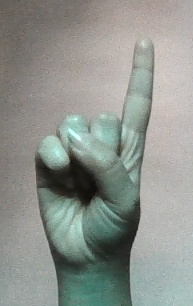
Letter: bb